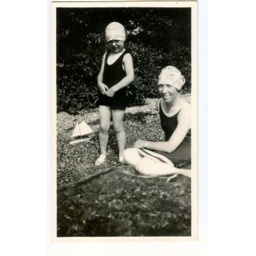
Little girl in swimsuit and cape with toy sailboat